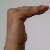
The image shows a hand gesture representing a space in Indian Sign Language.